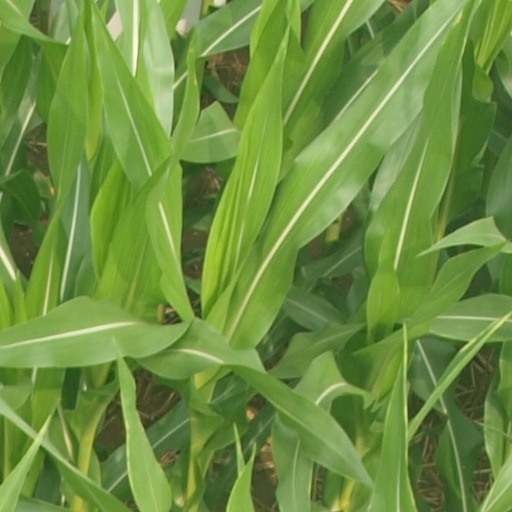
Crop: maize; corn